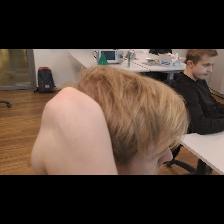
Label: Human